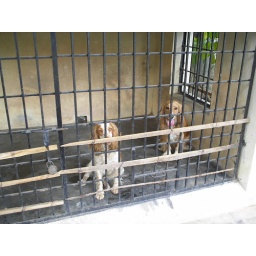
My dog Zen (right) with another female dog that was brought over to get mated with him :)